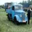
Label: truck